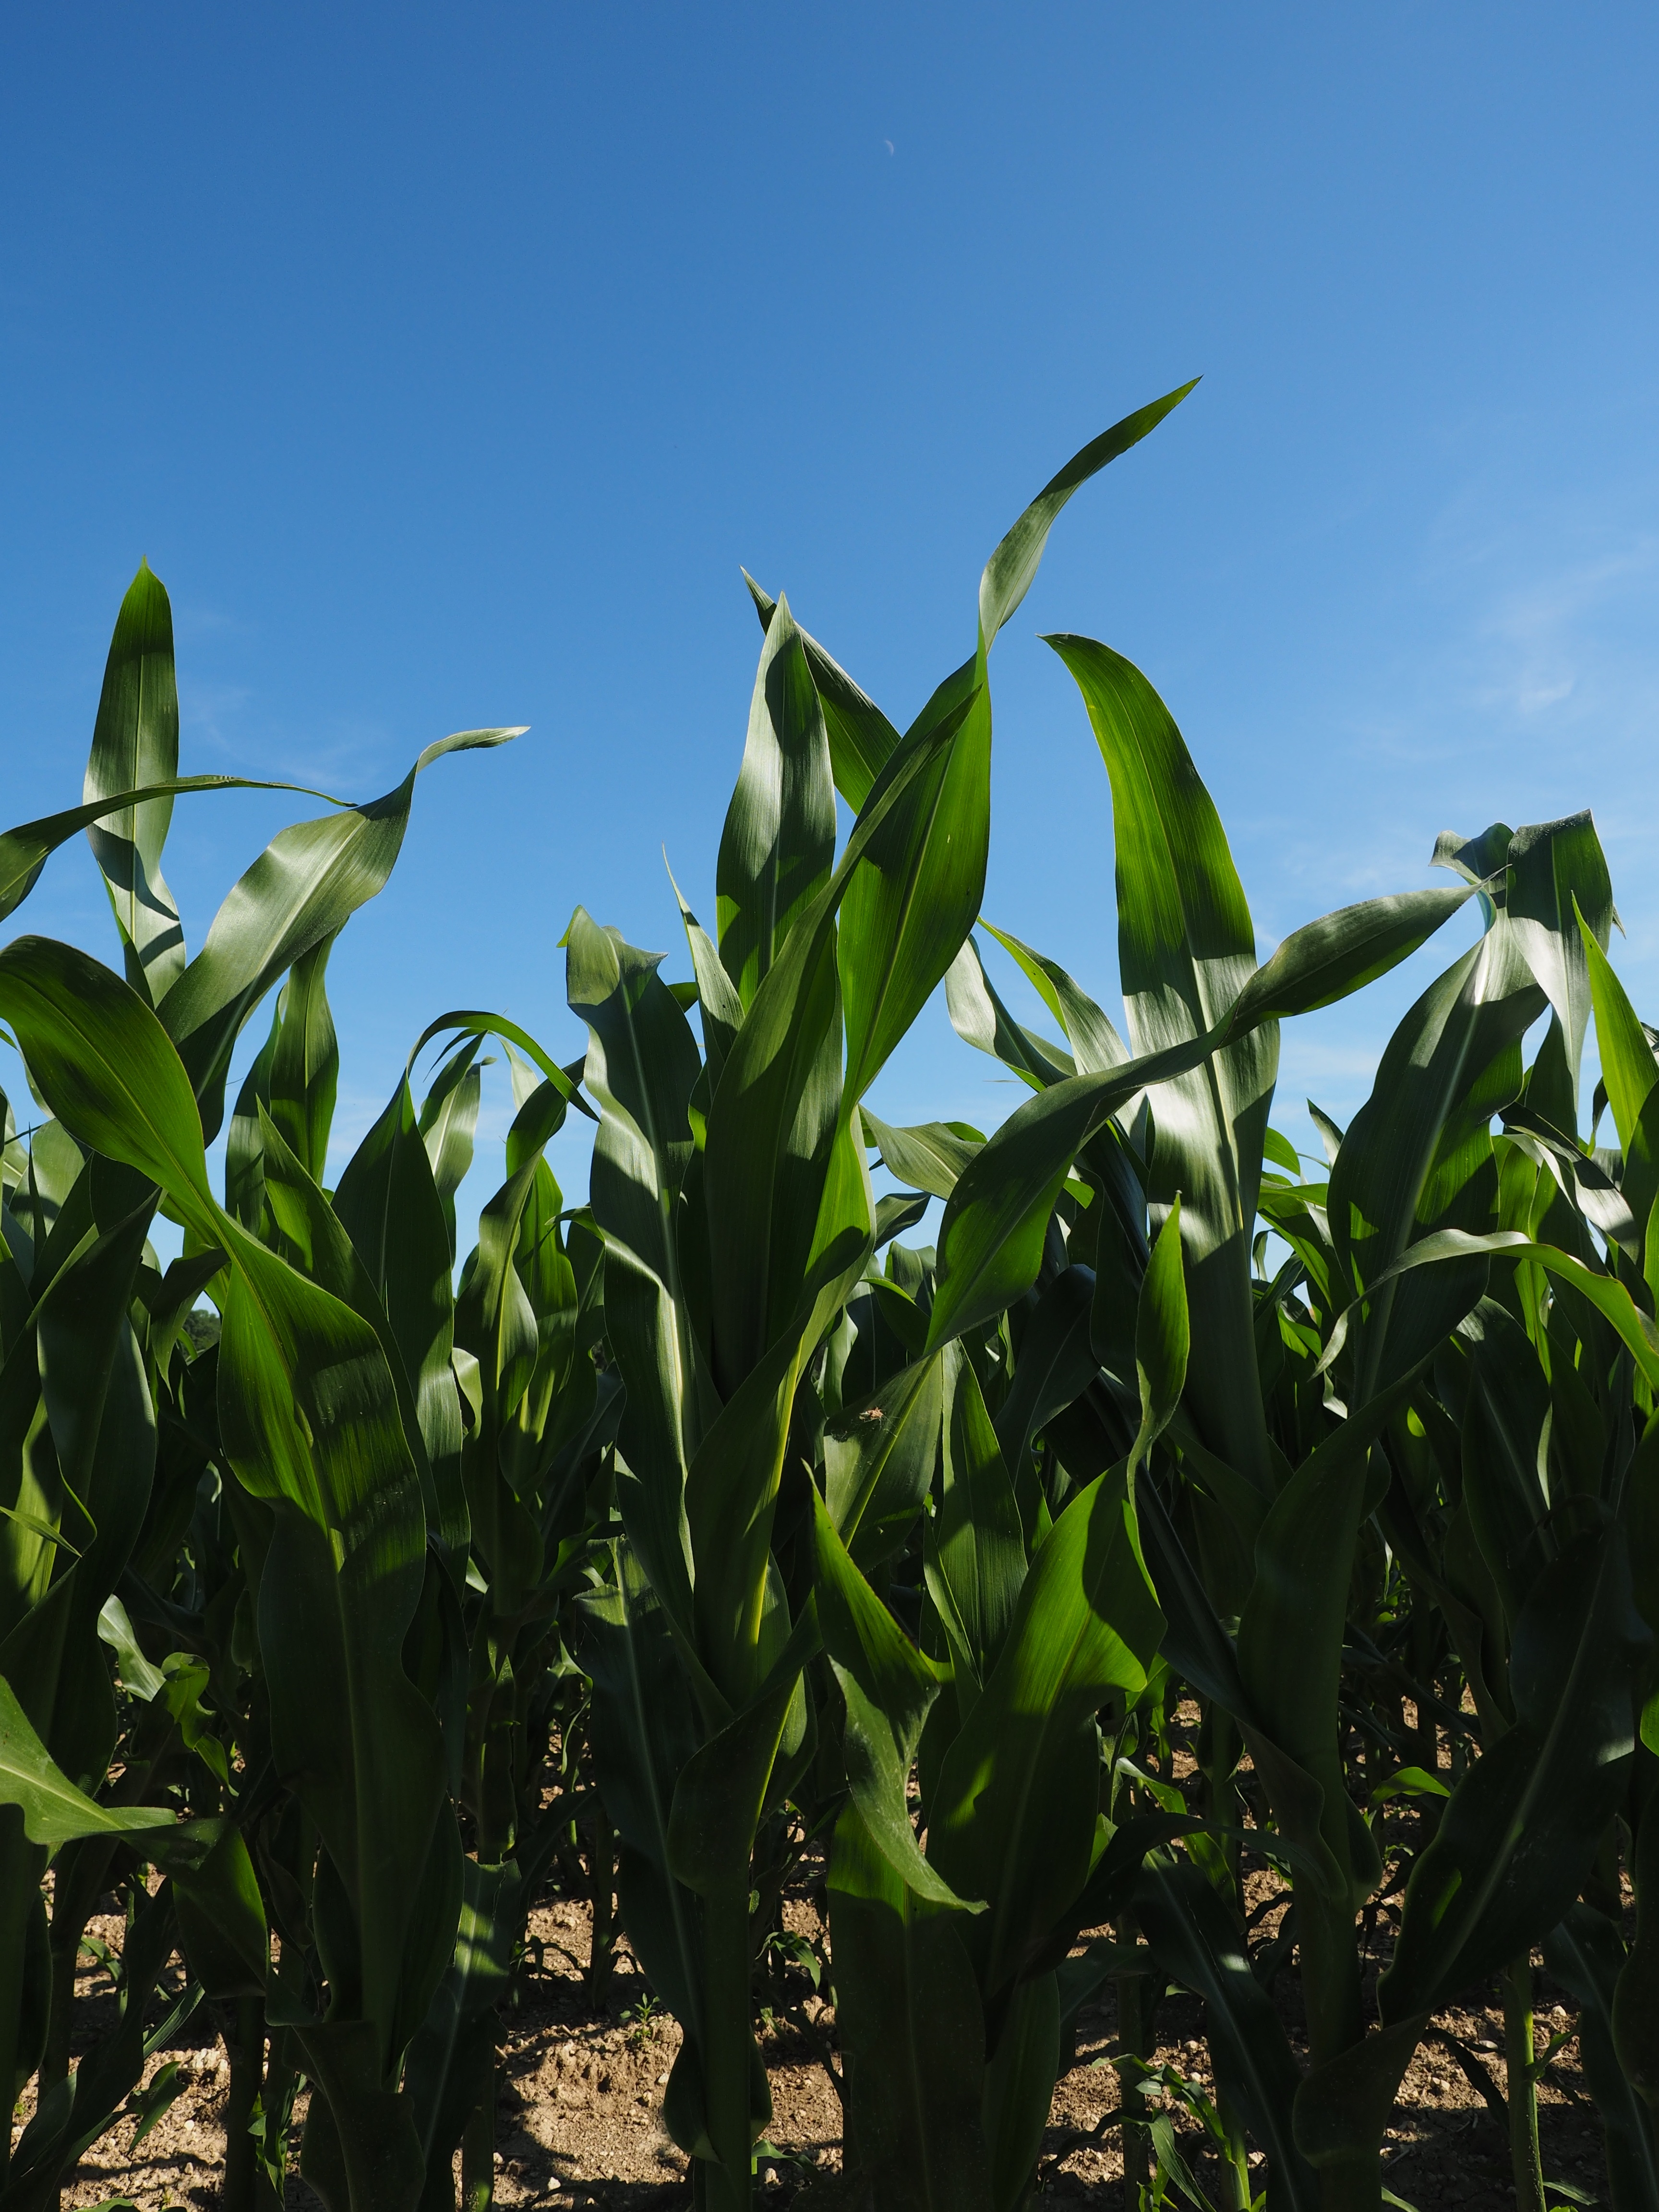
plant, field, flower, food, green, produce, crop, corn, botany, agriculture, leaves, cornfield, plantation, cereals, maize, flowering plant, corn leaves, fodder maize, pet food, grass family, land plant